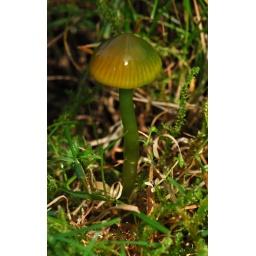
a very rare green parrot waxcap, only found on unimproved upland grassland. gyrnwy in wales,